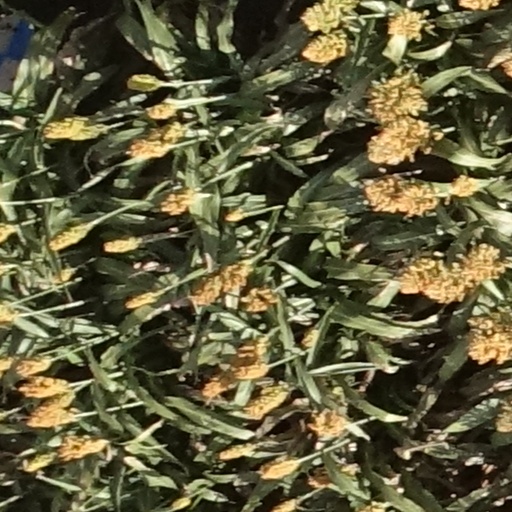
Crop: sorghum